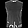
Label: T - shirt / top